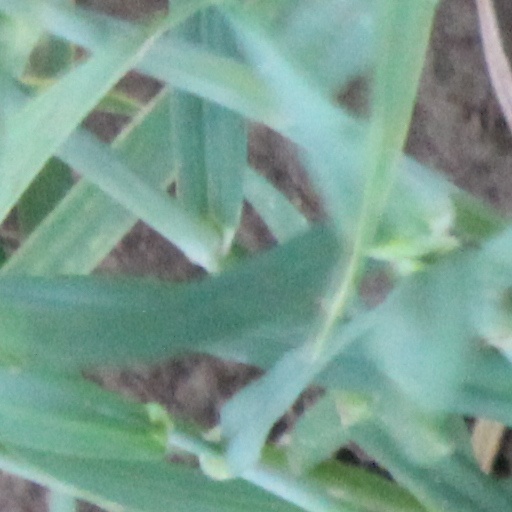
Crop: wheat